Lum's Mill House

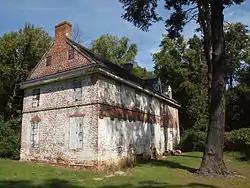

Lum's Mill House, also known as the Clement House, Samuel Davies House, and Lum House, is a historic home located at Lums Pond State Park, Kirkwood, New Castle County, Delaware. It was built about 1713, and is a two-story, three-bay brick house. An original one-story, three-bay, extension was raised to two stories about 1809. It is believed to have been the home of Samuel Davies.